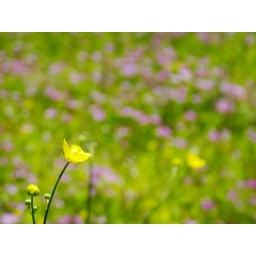
yellow flowers in the astragalus field